Koto (instrument)

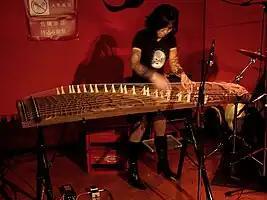
Michiyo Yagi playing a 21-string koto

The influence of Western pop music has made the koto less prominent in Japan, although it is still developing as an instrument. The 17-string bass koto has become more prominent over the years since its development by Michio Miyagi. There are also 20-, 21-, and 25-string koto. Works are being written for 20- and 25-string koto and 17-string bass koto. Reiko Obata has also made the koto accessible to Western music readers with the publication of two books for solo koto using Western notation. The current generation of koto players, such as American performers Reiko Obata and Miya Masaoka, Japanese master Kazue Sawai, and Michiyo Yagi, are finding places for the koto in today's jazz, experimental music and even pop music. The members of the band Rin' are popular 17-string koto players in the modern music scene.